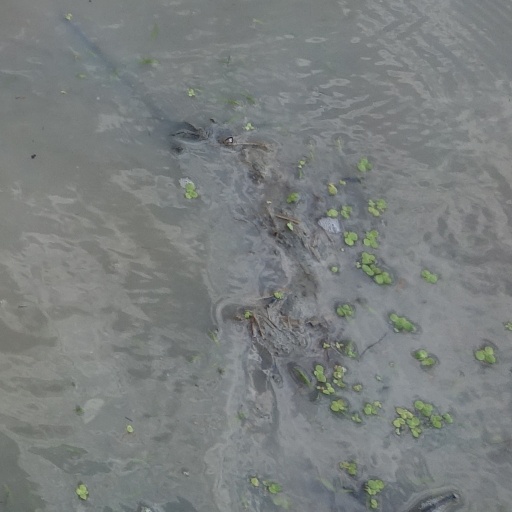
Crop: rice